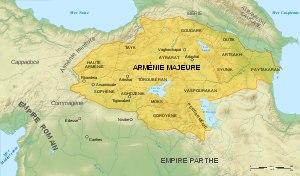
L'Ayrarat ou Aïrarat est une ancienne province du royaume d'Arménie selon le géographe arménien du VIIᵉ siècle Anania de Shirak. Il couvre des régions actuellement situées en Turquie et en Arménie, avec notamment les villes d'Artachat, d'Etchmiadzin et de Dvin.
Le Tôroubéran, Tourouberan ou Tawruberan est la quatrième province du royaume d'Arménie selon le géographe arménien du VIIᵉ siècle Anania de Shirak. Il couvre l'actuelle région turque s'étendant au nord-ouest du lac de Van et comprend les villes actuelles de Bitlis, Malazgirt et Muş.
L'Aghdzenik, Aghdznik, Ałjnik’, Altzniq ou Arzanène est la troisième province de l'Arménie historique selon Anania de Shirak, et l'un des quatre bdeshkhs du royaume arménien. Son territoire est aujourd'hui situé en Turquie orientale.
Paytakaran ou P’aytakaran, également la Caspiane, est la onzième province de l'Arménie historique selon Anania de Shirak, la plus orientale de l'ancien royaume. Située entre les cours inférieurs de l'Araxe et de la Koura, à l'est de l'Outik, elle correspond aujourd'hui au nord-ouest de l'Iran et au sud de l'Azerbaïdjan.
Les régions historiques de l'Arménie sont les quinze provinces du royaume d'Arménie énumérées par le géographe arménien du VIIᵉ siècle Anania de Shirak dans sa Géographie.
L'Artsakh est la dixième province du royaume d'Arménie et correspond globalement à l'actuel Haut-Karabagh. Intégré à l'Arménie au plus tard en 189 av. J.-C., l'Artsakh passe sous le contrôle de l'Albanie du Caucase en 387. En 821, il devient une principauté dirigée par les Hasan-Jalalyan, et est érigé en royaume en 1000. Cette entité est la dernière d'Arménie orientale à maintenir son indépendance.
Cnaeus Domitius Corbulo — en français Corbulon —, né vers l'an 7 à Peltuinum, en Italie et mort en 67 à Cenchreæ, port de Corinthe était un général et consul romain.
La Legio I Armeniaca fut une légion de l’armée romaine durant l'Antiquité tardive créée vraisemblablement au IIIᵉ siècle pour défendre la province d’Arménie.
Dans les textes relatifs à l'histoire de l'Arménie, le nom Tayk ou Tayk’ est souvent utilisé en tant que pars pro toto pour la région nord-ouest de l'Arménie historique, aujourd'hui située dans le nord-est de la Turquie. Dans un sens restreint, le nom se réfère à sa quatorzième province selon le géographe arménien du VIIᵉ siècle Anania de Shirak, ultérieurement géorgianisée. Les équivalents géorgiens sont Tao et Tao-Klarjeti.
Mokk, Mokq, Mokk’ ou Moks, également connue comme Moxoène, est la cinquième province du royaume d'Arménie selon Anania de Shirak. Son territoire est aujourd'hui inclus dans la province de Van en Turquie et correspond au district de Bahçesaray.
La Legio II Armeniaca fut une légion de l’armée romaine durant l’Antiquité tardive créée vraisemblablement au IIIᵉ siècle pour défendre la province d’Arménie.
Marcus Sedatius Severianus, de son nom complet « Marcus Sedatius C f Severianus Iulius Acer Metillius Nepos Rufinus Ti Rutilianus Censor », né vers 105 et mort à la fin de 161, est un sénateur, consul et général romain du IIᵉ siècle, d'origine gauloise. Sedatius est un sénateur d'origine provinciale, vraisemblablement un homo novus. Sa carrière le mena jusqu'au consulat suffect et au gouvernement d'une province consulaire : Severianus avait su faire reconnaître ses mérites, et avait sans doute aussi d'importants appuis. Sa carrière n'a pas toutefois l'éclat et la rapidité des cursus de patriciens ou de sénateurs plus prestigieux. Elle se distingue cependant par ses liens avec l'oracle de Glycon tandis que sa fin illustre les difficultés militaires de l'Empire à partir du règne de Marc Aurèle. Alors qu'il est responsable de la province de Cappadoce à la fin des années 150, il doit mener une guerre contre le roi parthe Vologèse IV afin de défendre le royaume d'Arménie. En 161, Severianus est défait à Elegeia où il meurt.
L'Outik, Utik, Utik’ ou Uti est une région historique du Caucase correspondant à la rive droite de la Koura, en Azerbaïdjan, et à une petite partie du marz arménien de Tavush. Le géographe Anania de Shirak le mentionne comme étant la douzième province du royaume d'Arménie.
Tiridate Iᵉʳ est un roi d'Arménie ayant régné de manière discontinue entre 53 et 72 apr. J.-C. Fils du roi parthe Vononès II, il est le premier roi arménien de la dynastie arsacide. Son règne est interrompu une première fois en 54, puis de 58 à 63. La rareté des sources, presque exclusivement romaines, fait que de nombreux aspects de son règne sont inconnus.
Le Gougark, Gugark’ ou la Gogarène est la treizième province de l'Arménie historique selon Anania de Shirak. Son territoire correspond aujourd'hui au nord de l'Arménie, au nord-est de la Turquie et au sud de la Géorgie. La ville d'Ardahan est son centre historique.
Les Arsacides d'Arménie ou Aršakouni sont les rois issus de la dynastie parthe des Arsacides ayant régné sur l'Arménie après les souverains artaxiades. À partir de 12 apr. J.-C., avec Vononès Iᵉʳ, se succèdent en effet sur le trône soit d'anciens souverains parthes, soit des cadets de cette dynastie, dont la succession sur le trône d'Arménie est interrompue au gré des affrontements entre Parthes et Romains. La succession devient plus régulière et autonome à partir de Vologèse II. Artachès IV, dernier roi de cette dynastie, est déposé par les Sassanides en 428. L'Arménie entre alors dans la période du Marzpanat.
La Persarménie, Parskahayk, P’arskahayk’, Nor Chirakan ou Norchirakan est la septième province de l'Arménie historique selon le géographe arménien du VIIᵉ siècle Anania de Shirak. Elle est située sur la rive occidentale du lac d'Ourmia, au nord-ouest de l'actuel Iran.
Le royaume d'Arménie ou Grande-Arménie est fondé en 190 av. J.-C. par Artaxias Iᵉʳ, fondateur de la dynastie artaxiade. Connaissant son apogée sous le règne de Tigrane le Grand, il devient ensuite un enjeu entre Romains et Parthes, puis entre Romains et Sassanides. Au Iᵉʳ siècle, son trône passe aux Arsacides, qui le conservent jusqu'en 428, date de l'abolition de la monarchie et du début du marzpanat.
La guerre romano-parthique de 161-166, aussi appelée guerre parthique de Lucius Verus, regroupe l'ensemble des campagnes supervisées par l'empereur romain Lucius Aurelius Verus entre 161 et 166 face aux Parthes du grand-roi arsacide Vologèse IV de Parthie.
Ce qui suit est une chronologie de l'histoire de l'Arménie.
La Haute-Arménie, Arménie supérieure, Bardzr Hayk ou Barjr Hayk’ est une des quinze provinces de l'Arménie historique selon Anania de Shirak. Occupant l'extrémité nord-ouest du haut-plateau arménien et adossée aux Alpes pontiques, elle correspond approximativement aux régions d'Erzenka et de Karin, aujourd'hui en Turquie orientale.
Lucius Aurelius Verus, né à Rome le 15 décembre 130 sous le nom de Lucius Ceionius Commodus, adopté en 138 par Antonin le Pieux sous le nom de Lucius Aelius Aurelius Commodus, est coempereur romain avec Marc Aurèle du 8 mars 161 à janvier 169, date de sa mort à Altinum en Vénétie. Il porte alors le nom et les surnoms de Imperator Caesar Lucius Aurelius Verus Augustus Armeniacus Parthicus Maximus Medicus.
La Sophène est un ancien royaume arménien situé dans le sud-est de l'actuelle Turquie.
La guerre romano-parthique de 58-63 est une guerre entre les Romains et les Parthes pour la suprématie du royaume voisin de l'Arménie. Elle est marquée par la campagne victorieuse de Corbulon en 58-60 et par la contre-offensive parthe en 61-62 qui se termine par la défaite romaine à Rhandeia. En 63, Corbulon est de retour sur le front et le traité de Rhandeia met fin aux hostilités la même année.
La Gordyène, Gorduène, Corduène, Cordyène, Cardyène, Carduène, Korduène, Gordiane, Kordchayk ou Korčayk’ est une ancienne région du nord de la Mésopotamie située dans l'est de l'actuelle Turquie.
Sohaemus est un roi d'Arménie placé à la tête du royaume par les empereurs romains Marc Aurèle et Lucius Verus en 163.